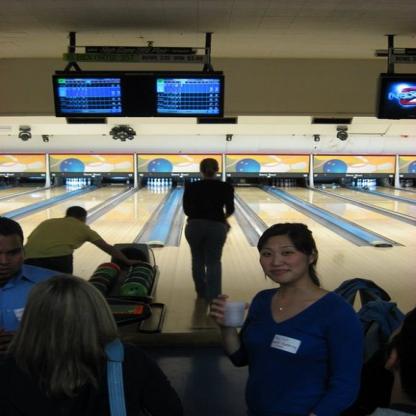
Scene: Indoor